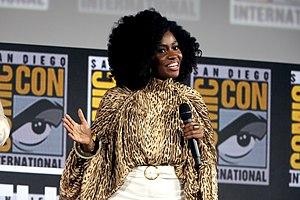
Teyonah Parris est une actrice et productrice américaine, née le 22 septembre 1987, en Caroline du Sud.